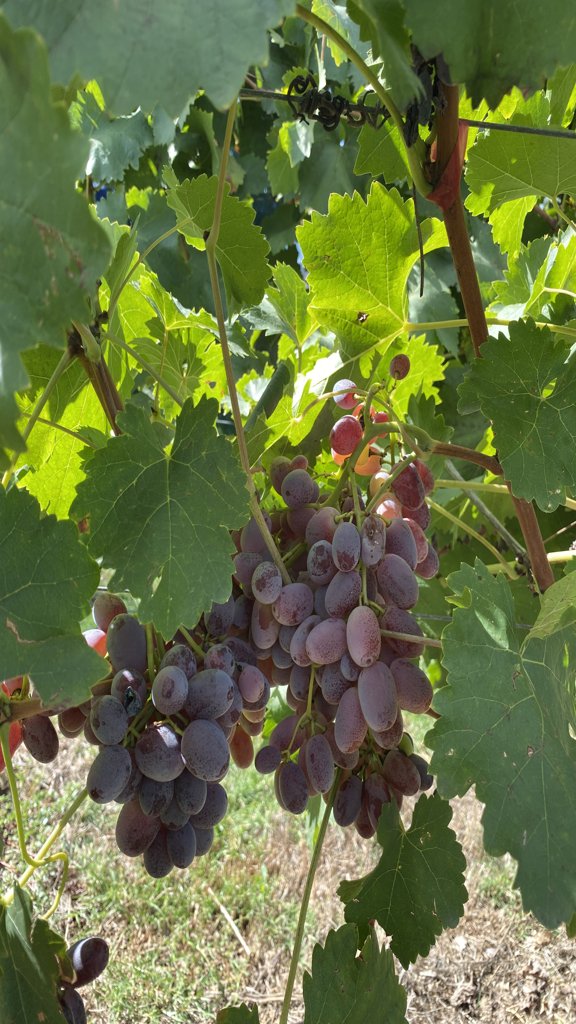
Berries visible: 115
Grape clusters: 2